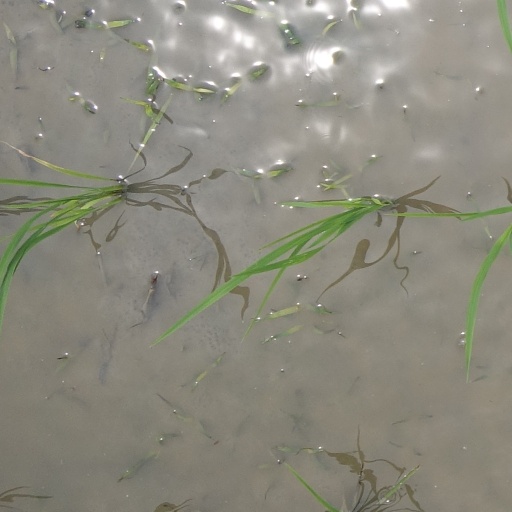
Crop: rice